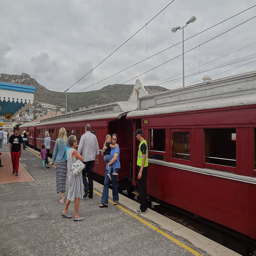
Train stopped at station with passengers getting on and off

People getting off of a train at the station
People are milling about near a train at the train station.
People boarding a train that is parked at a train station.
People waiting to board a red train at a train station.